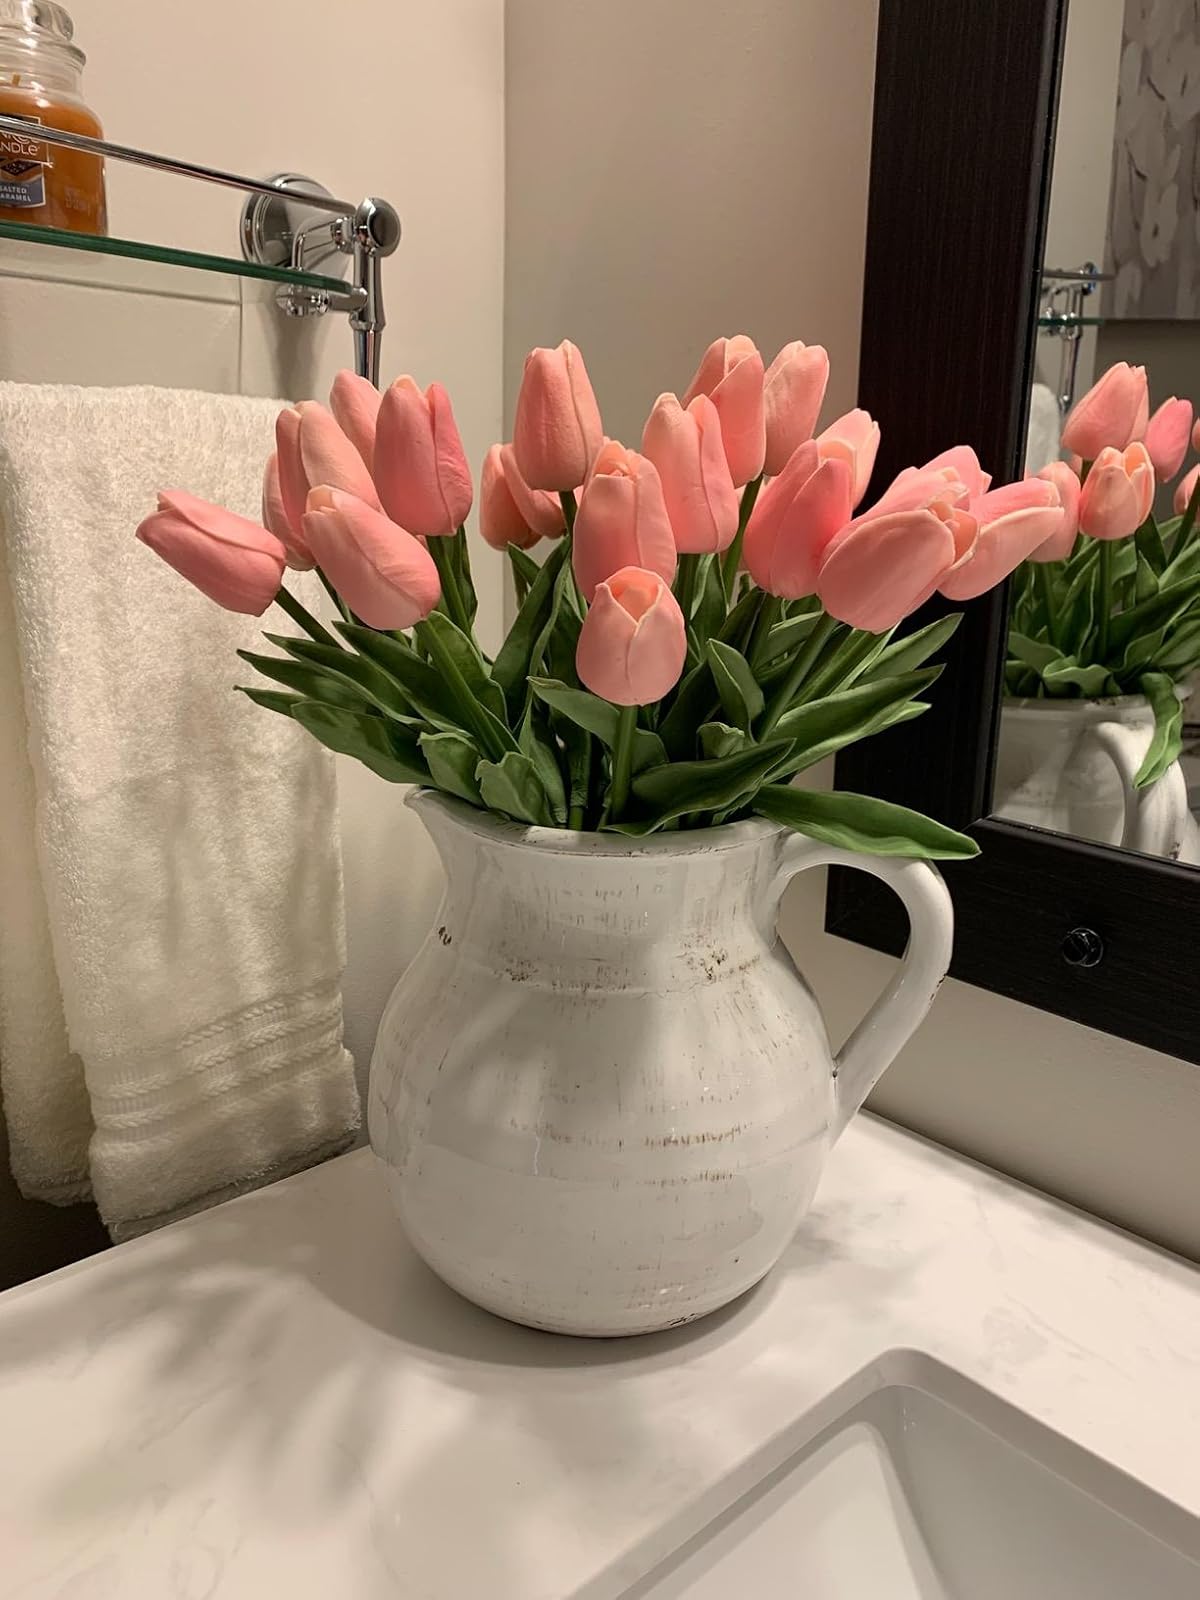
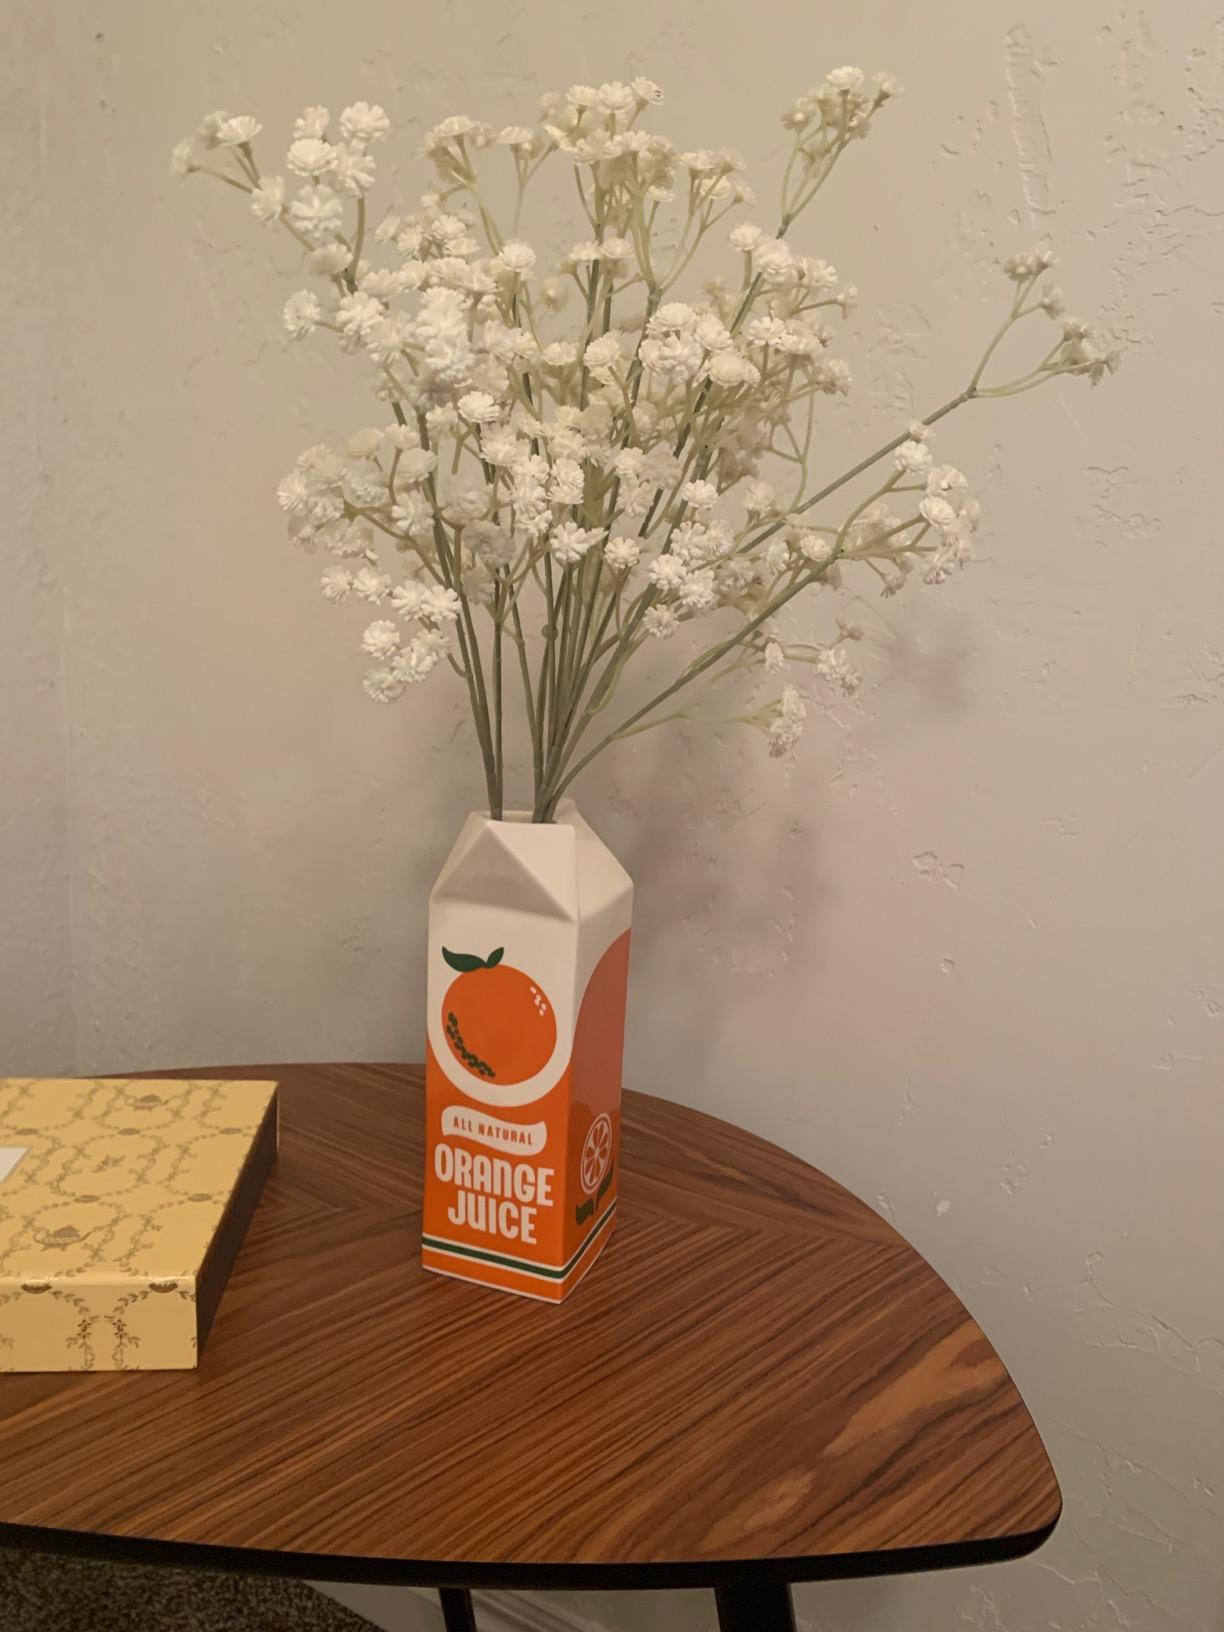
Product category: vase
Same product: no